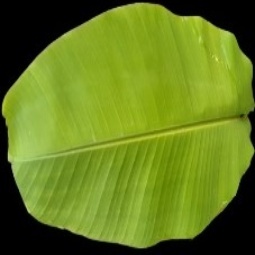
Label: Sulphur